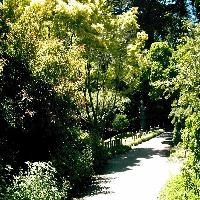
Weather: sun or clear